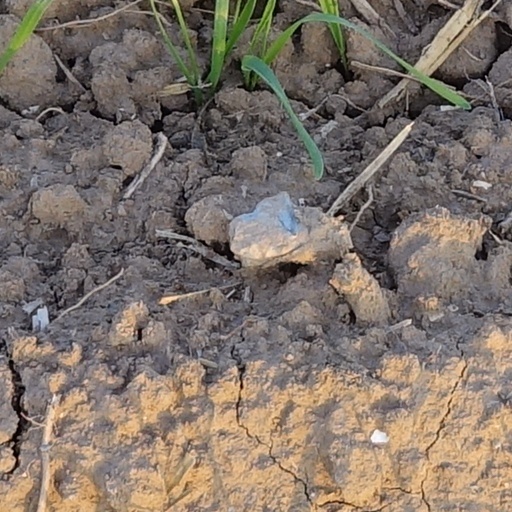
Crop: wheat